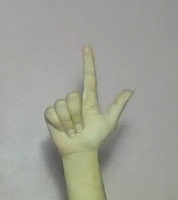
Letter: laam